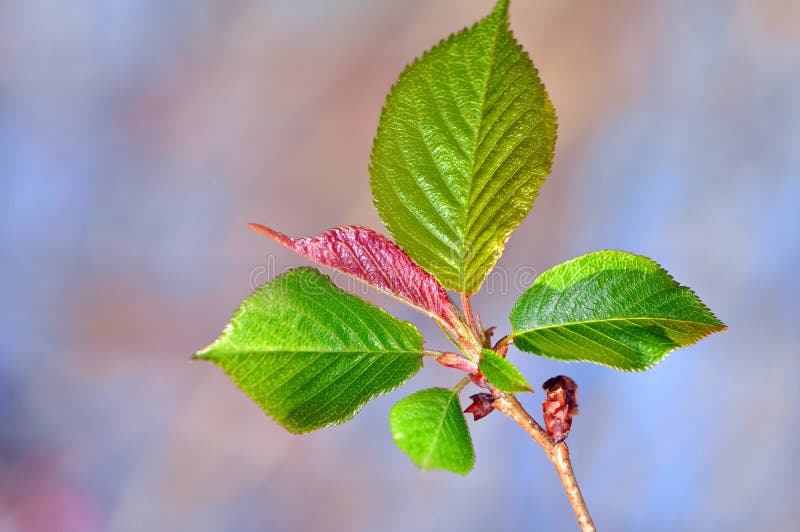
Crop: cherry
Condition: healthy